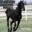
Label: horse